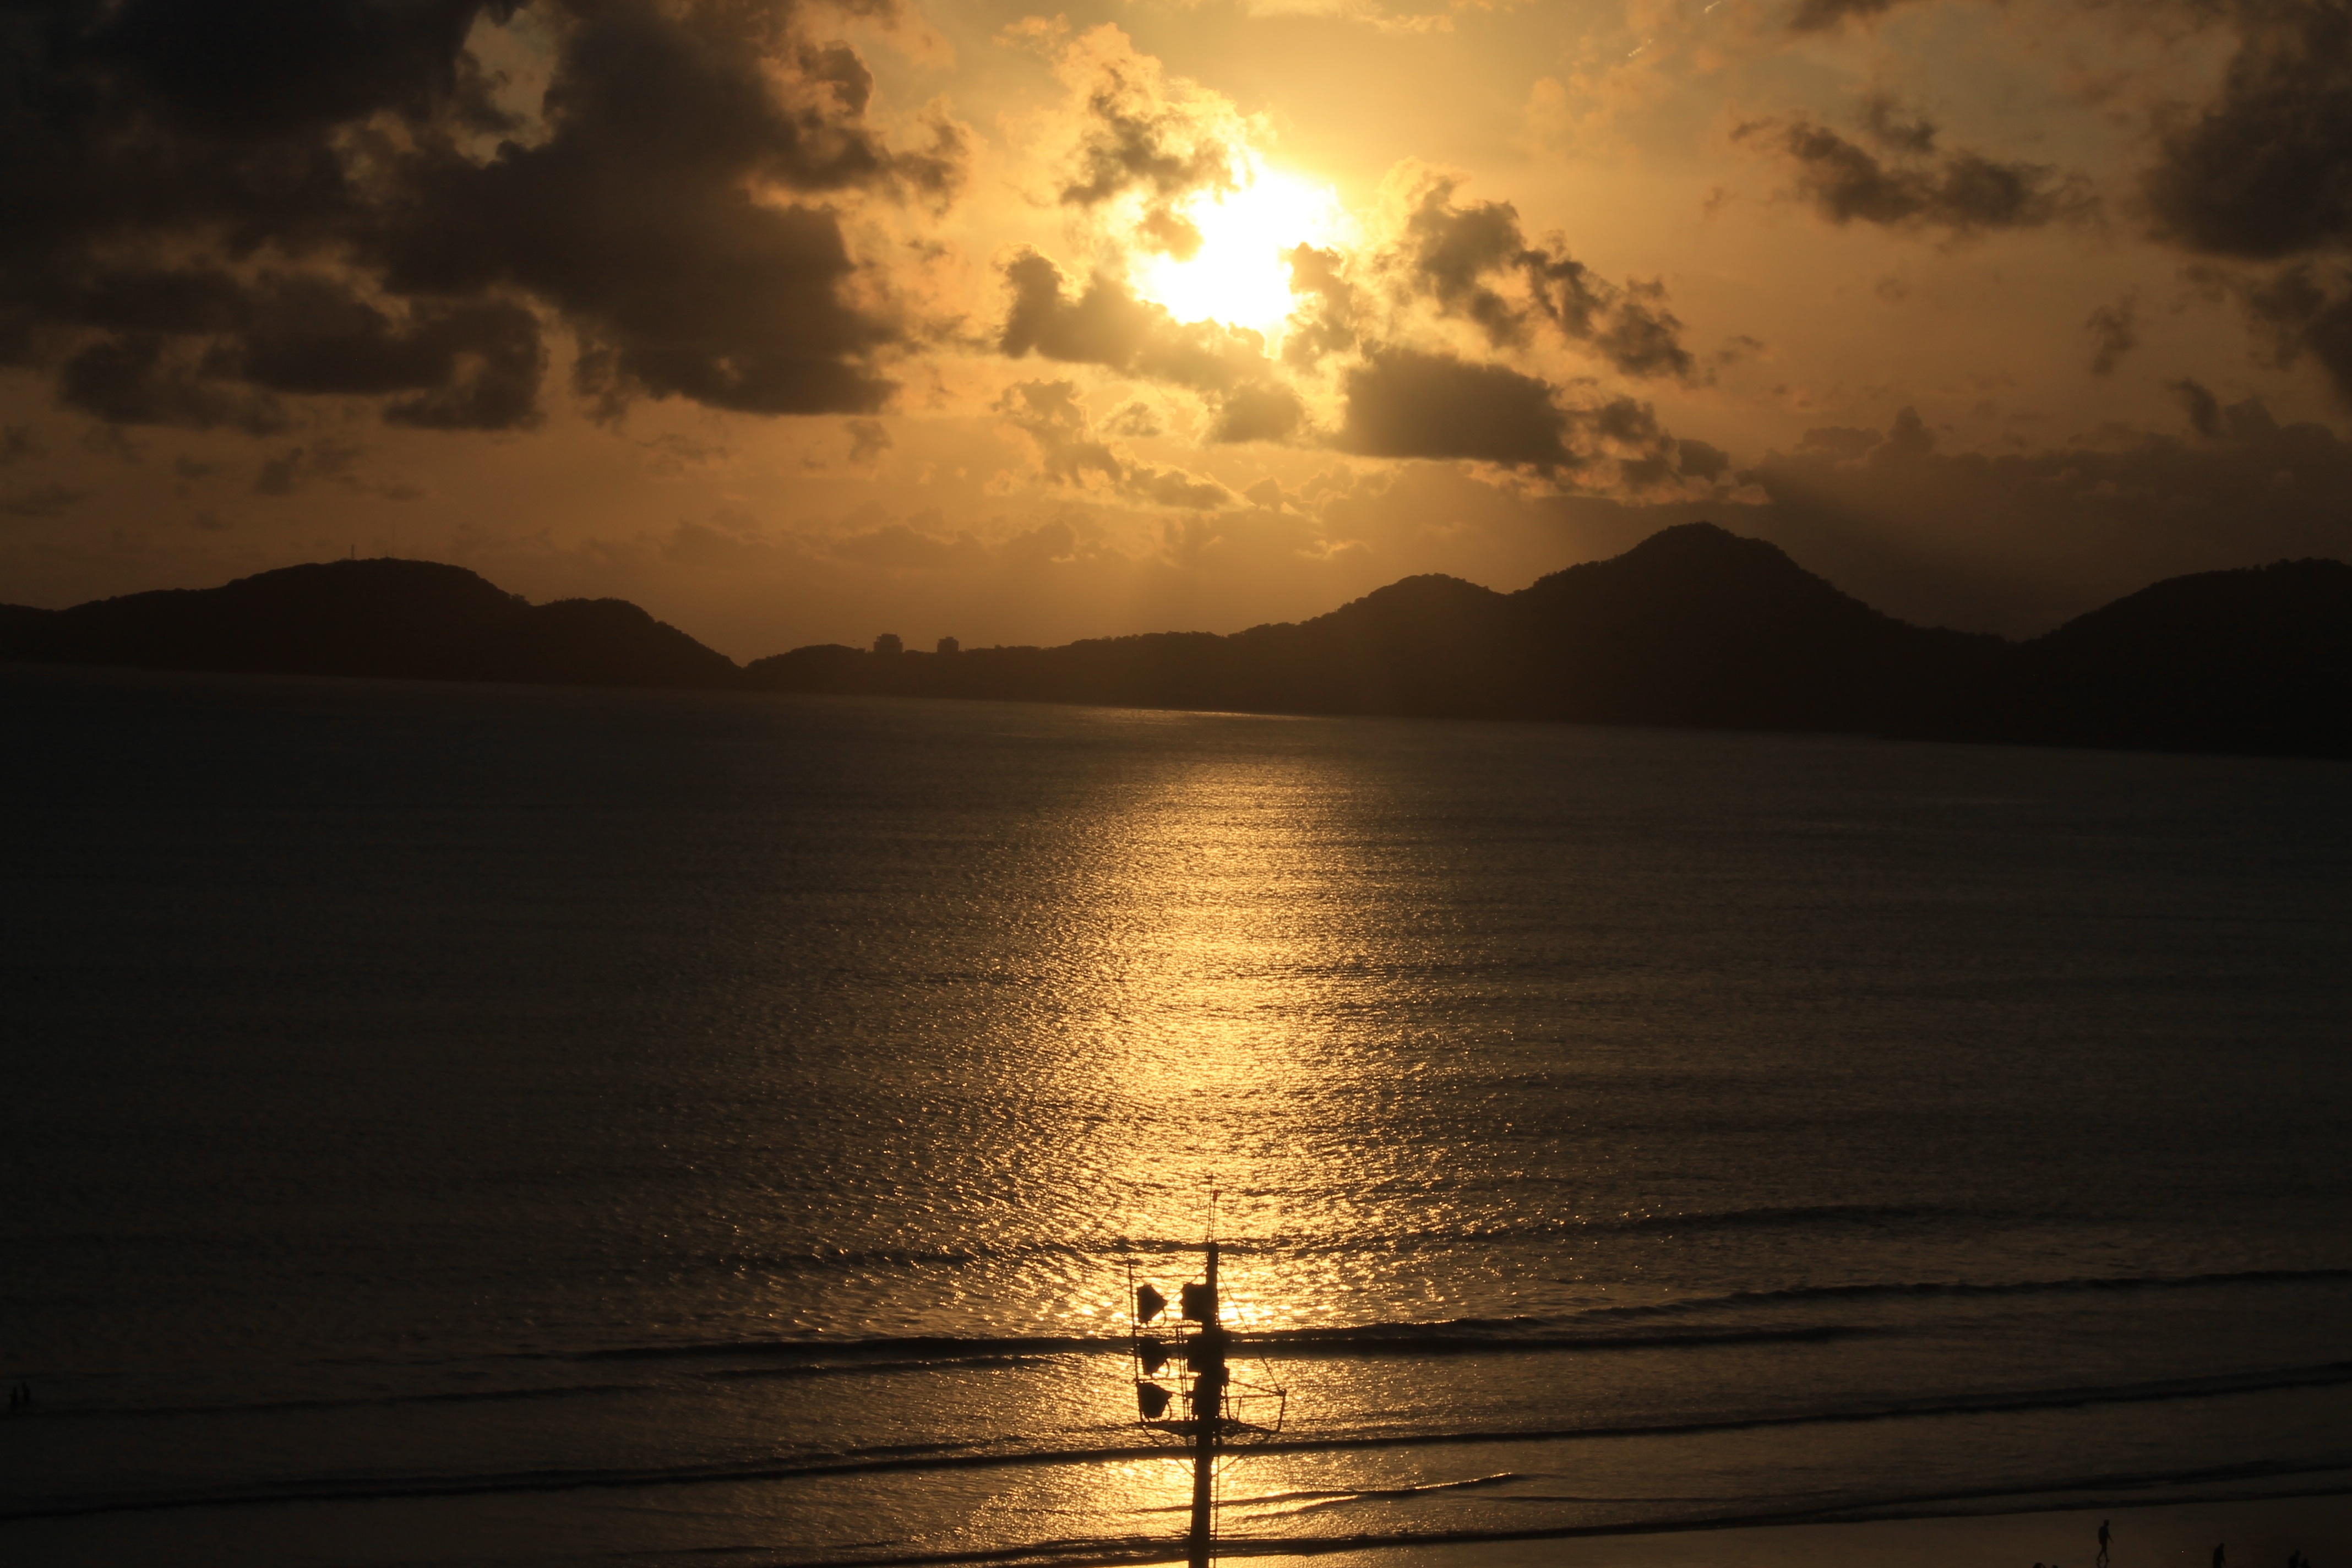
sea, coast, ocean, horizon, cloud, sky, sun, sunrise, sunset, sunlight, morning, lake, dawn, dusk, evening, reflection, bay, loch, afterglow